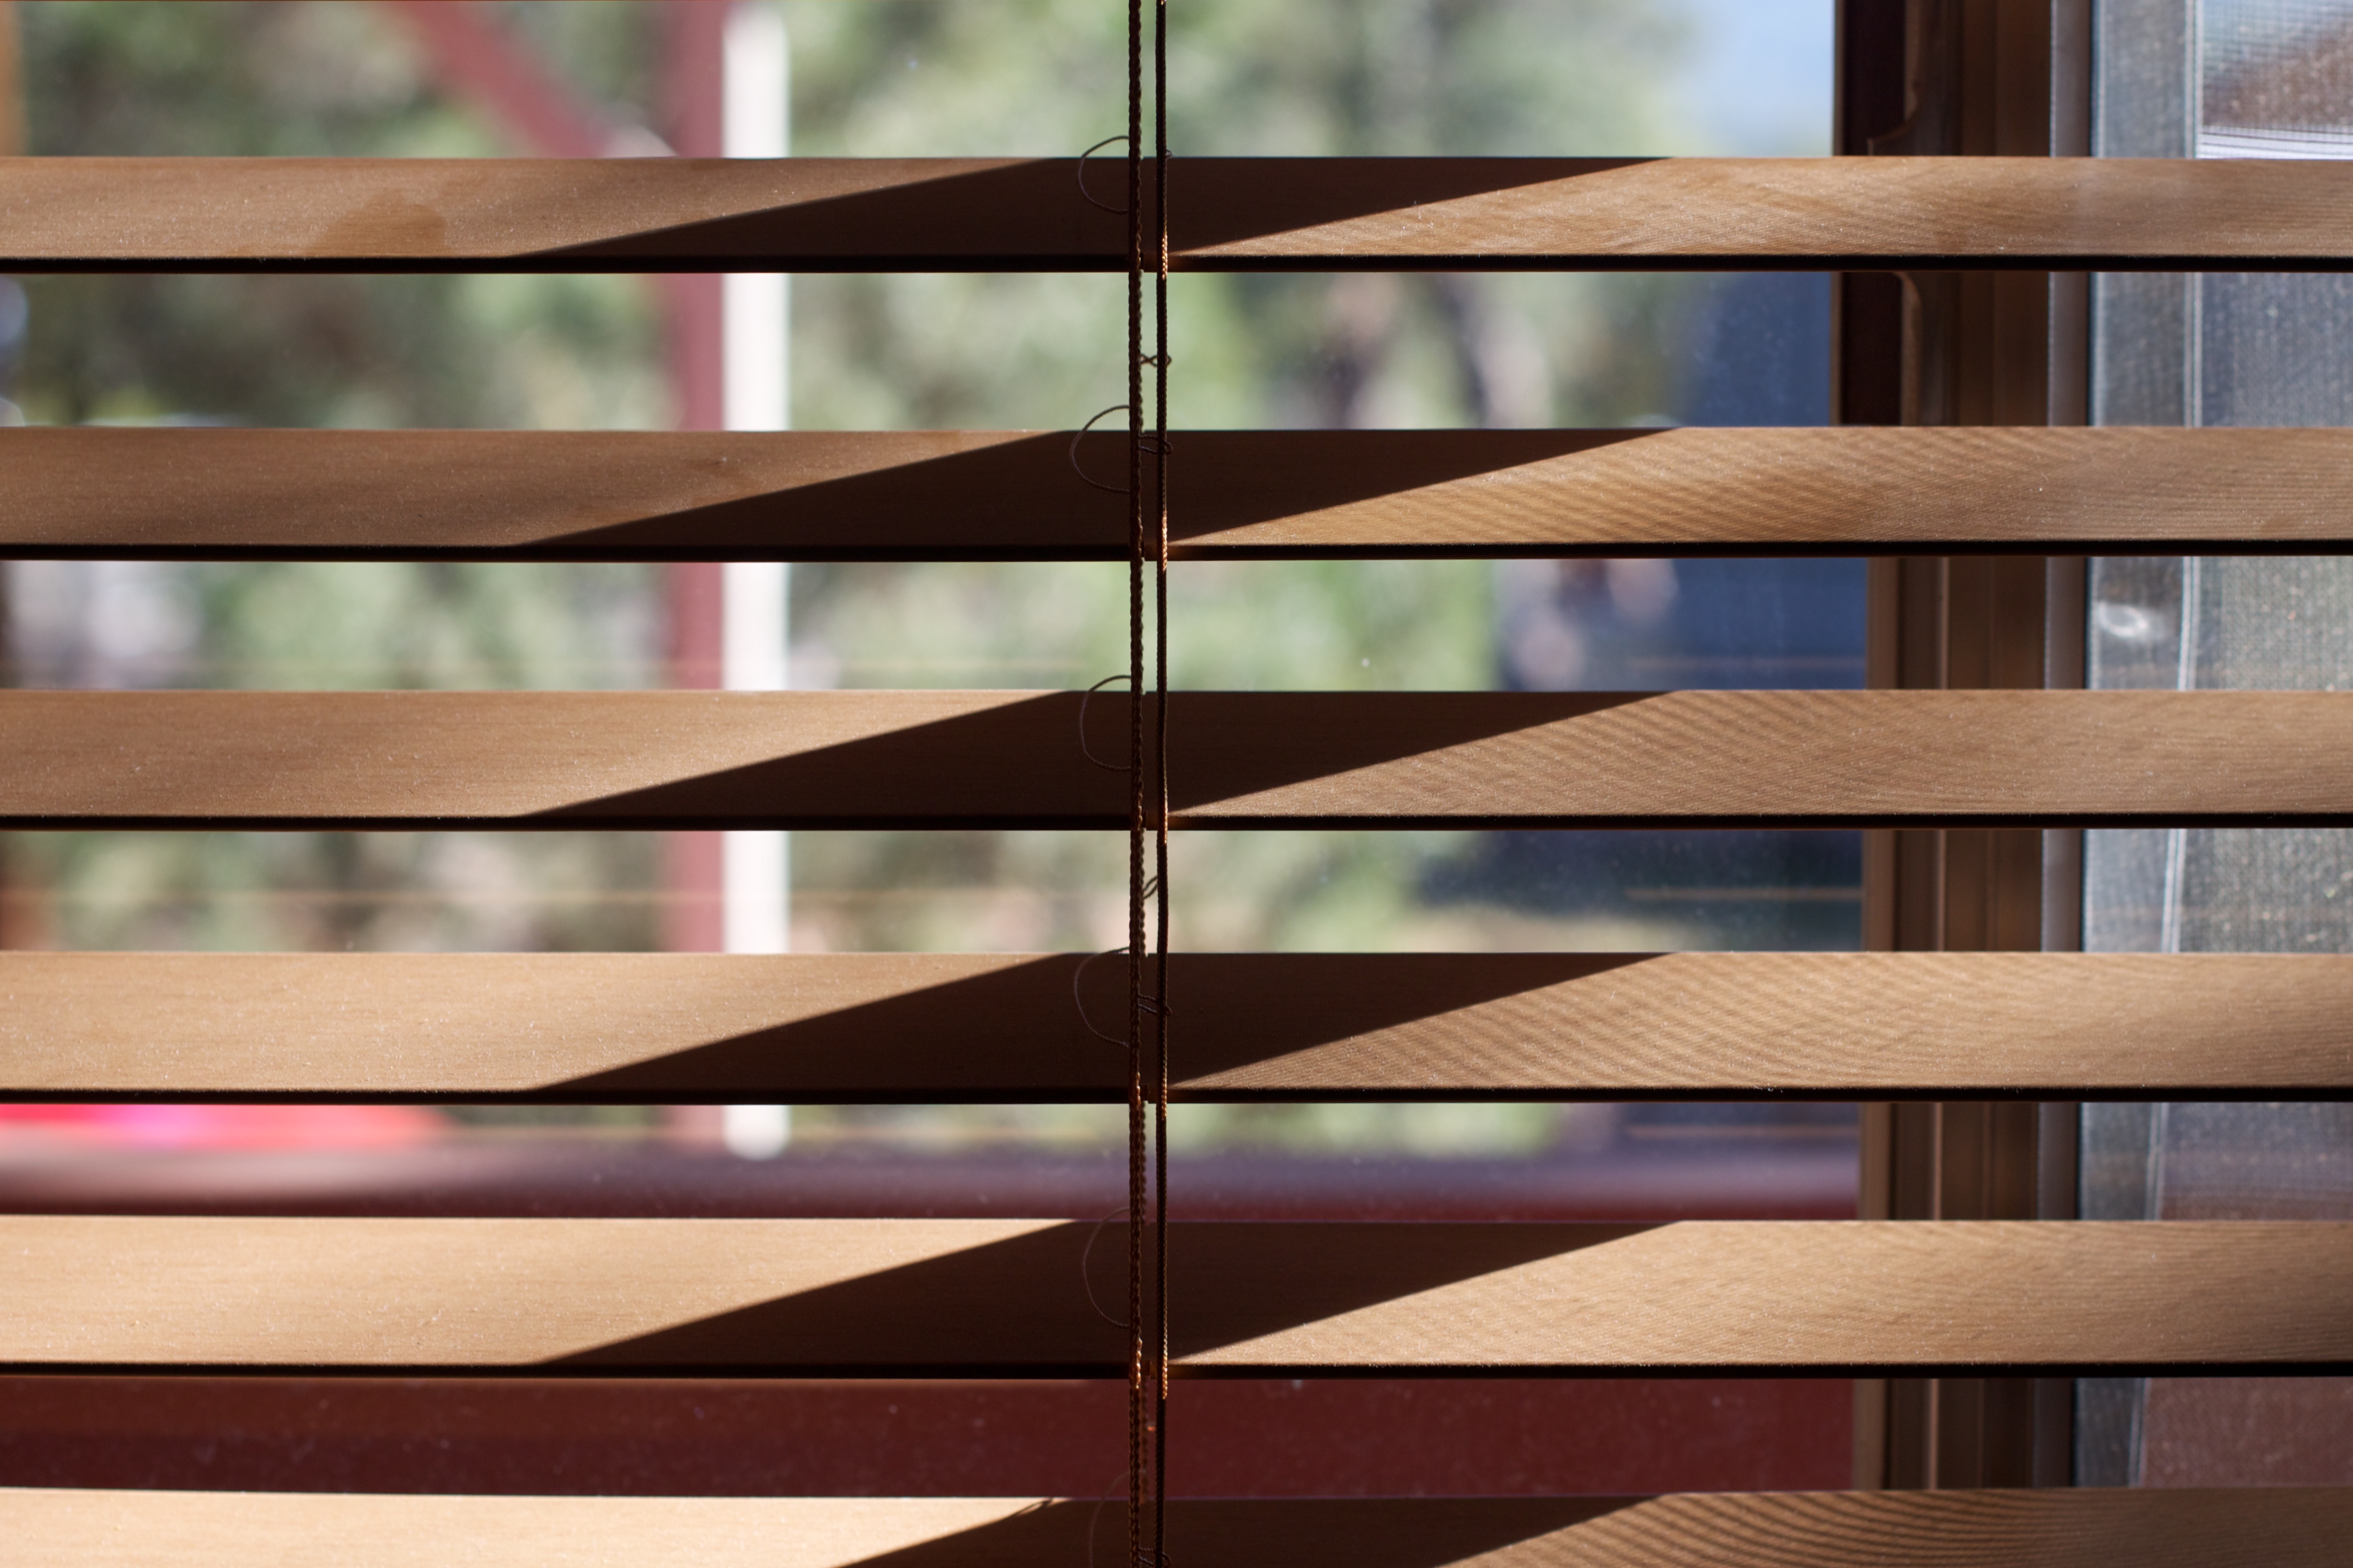
wood, floor, wall, line, shelf, furniture, interior design, design, hardwood, window blind, shelving, flooring, wood flooring, window covering, wood stain